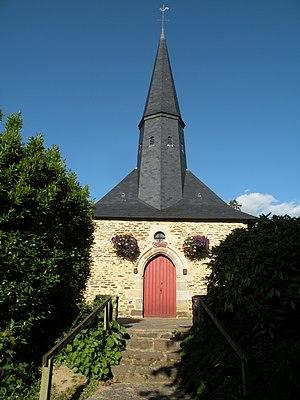
Église Saint-Pierre de Clayes.Brezhoneg: Iliz Kloued.
Clayes est une commune française située dans le département d'Ille-et-Vilaine en Région Bretagne.